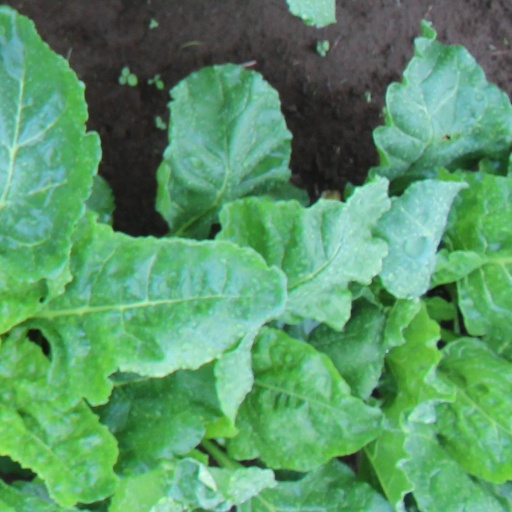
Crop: sugar beet